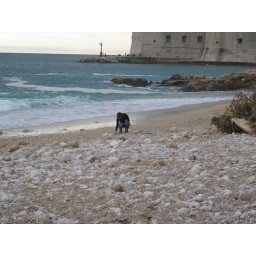
it was too cold and choppy to get in the water so we spent the afternoon collecting rocks and beach glass.